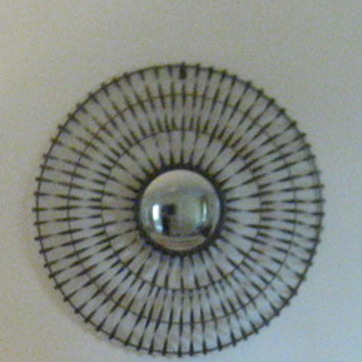
Material: mirror